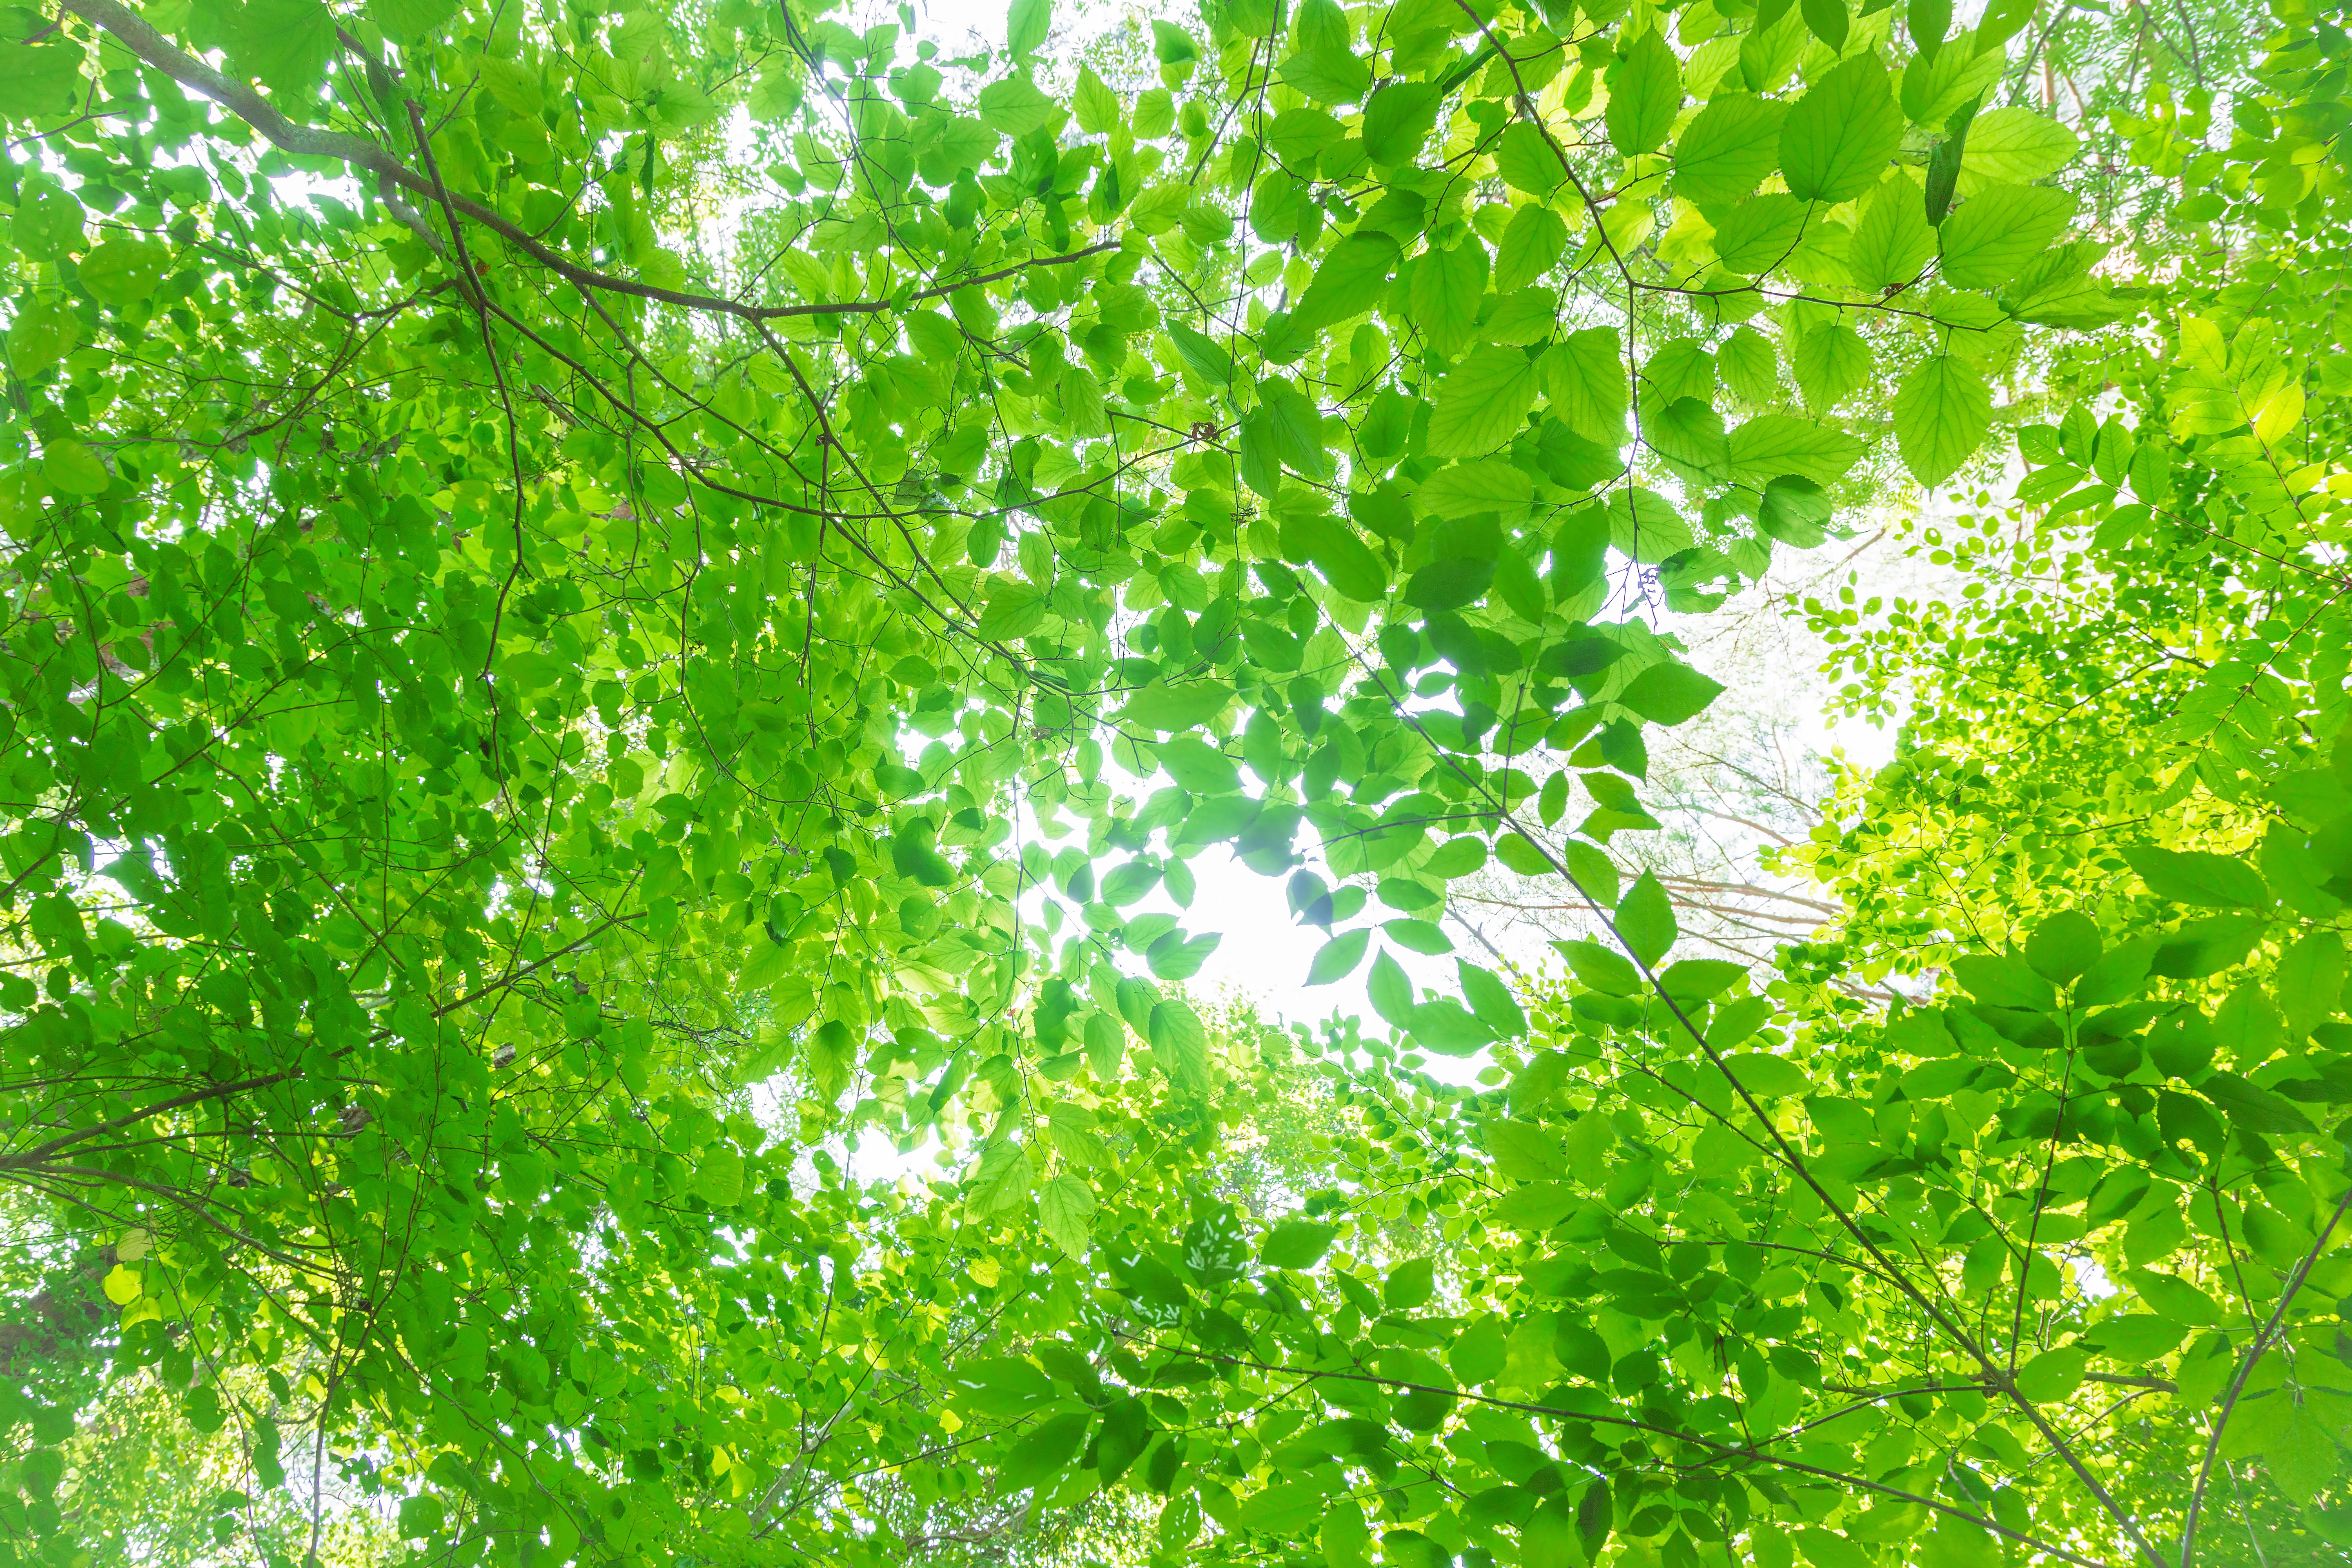
leaf, green, nature, sunlight, vegetation, light, tree, plant, branch, spring, grass, forest, temperate broadleaf and mixed forest